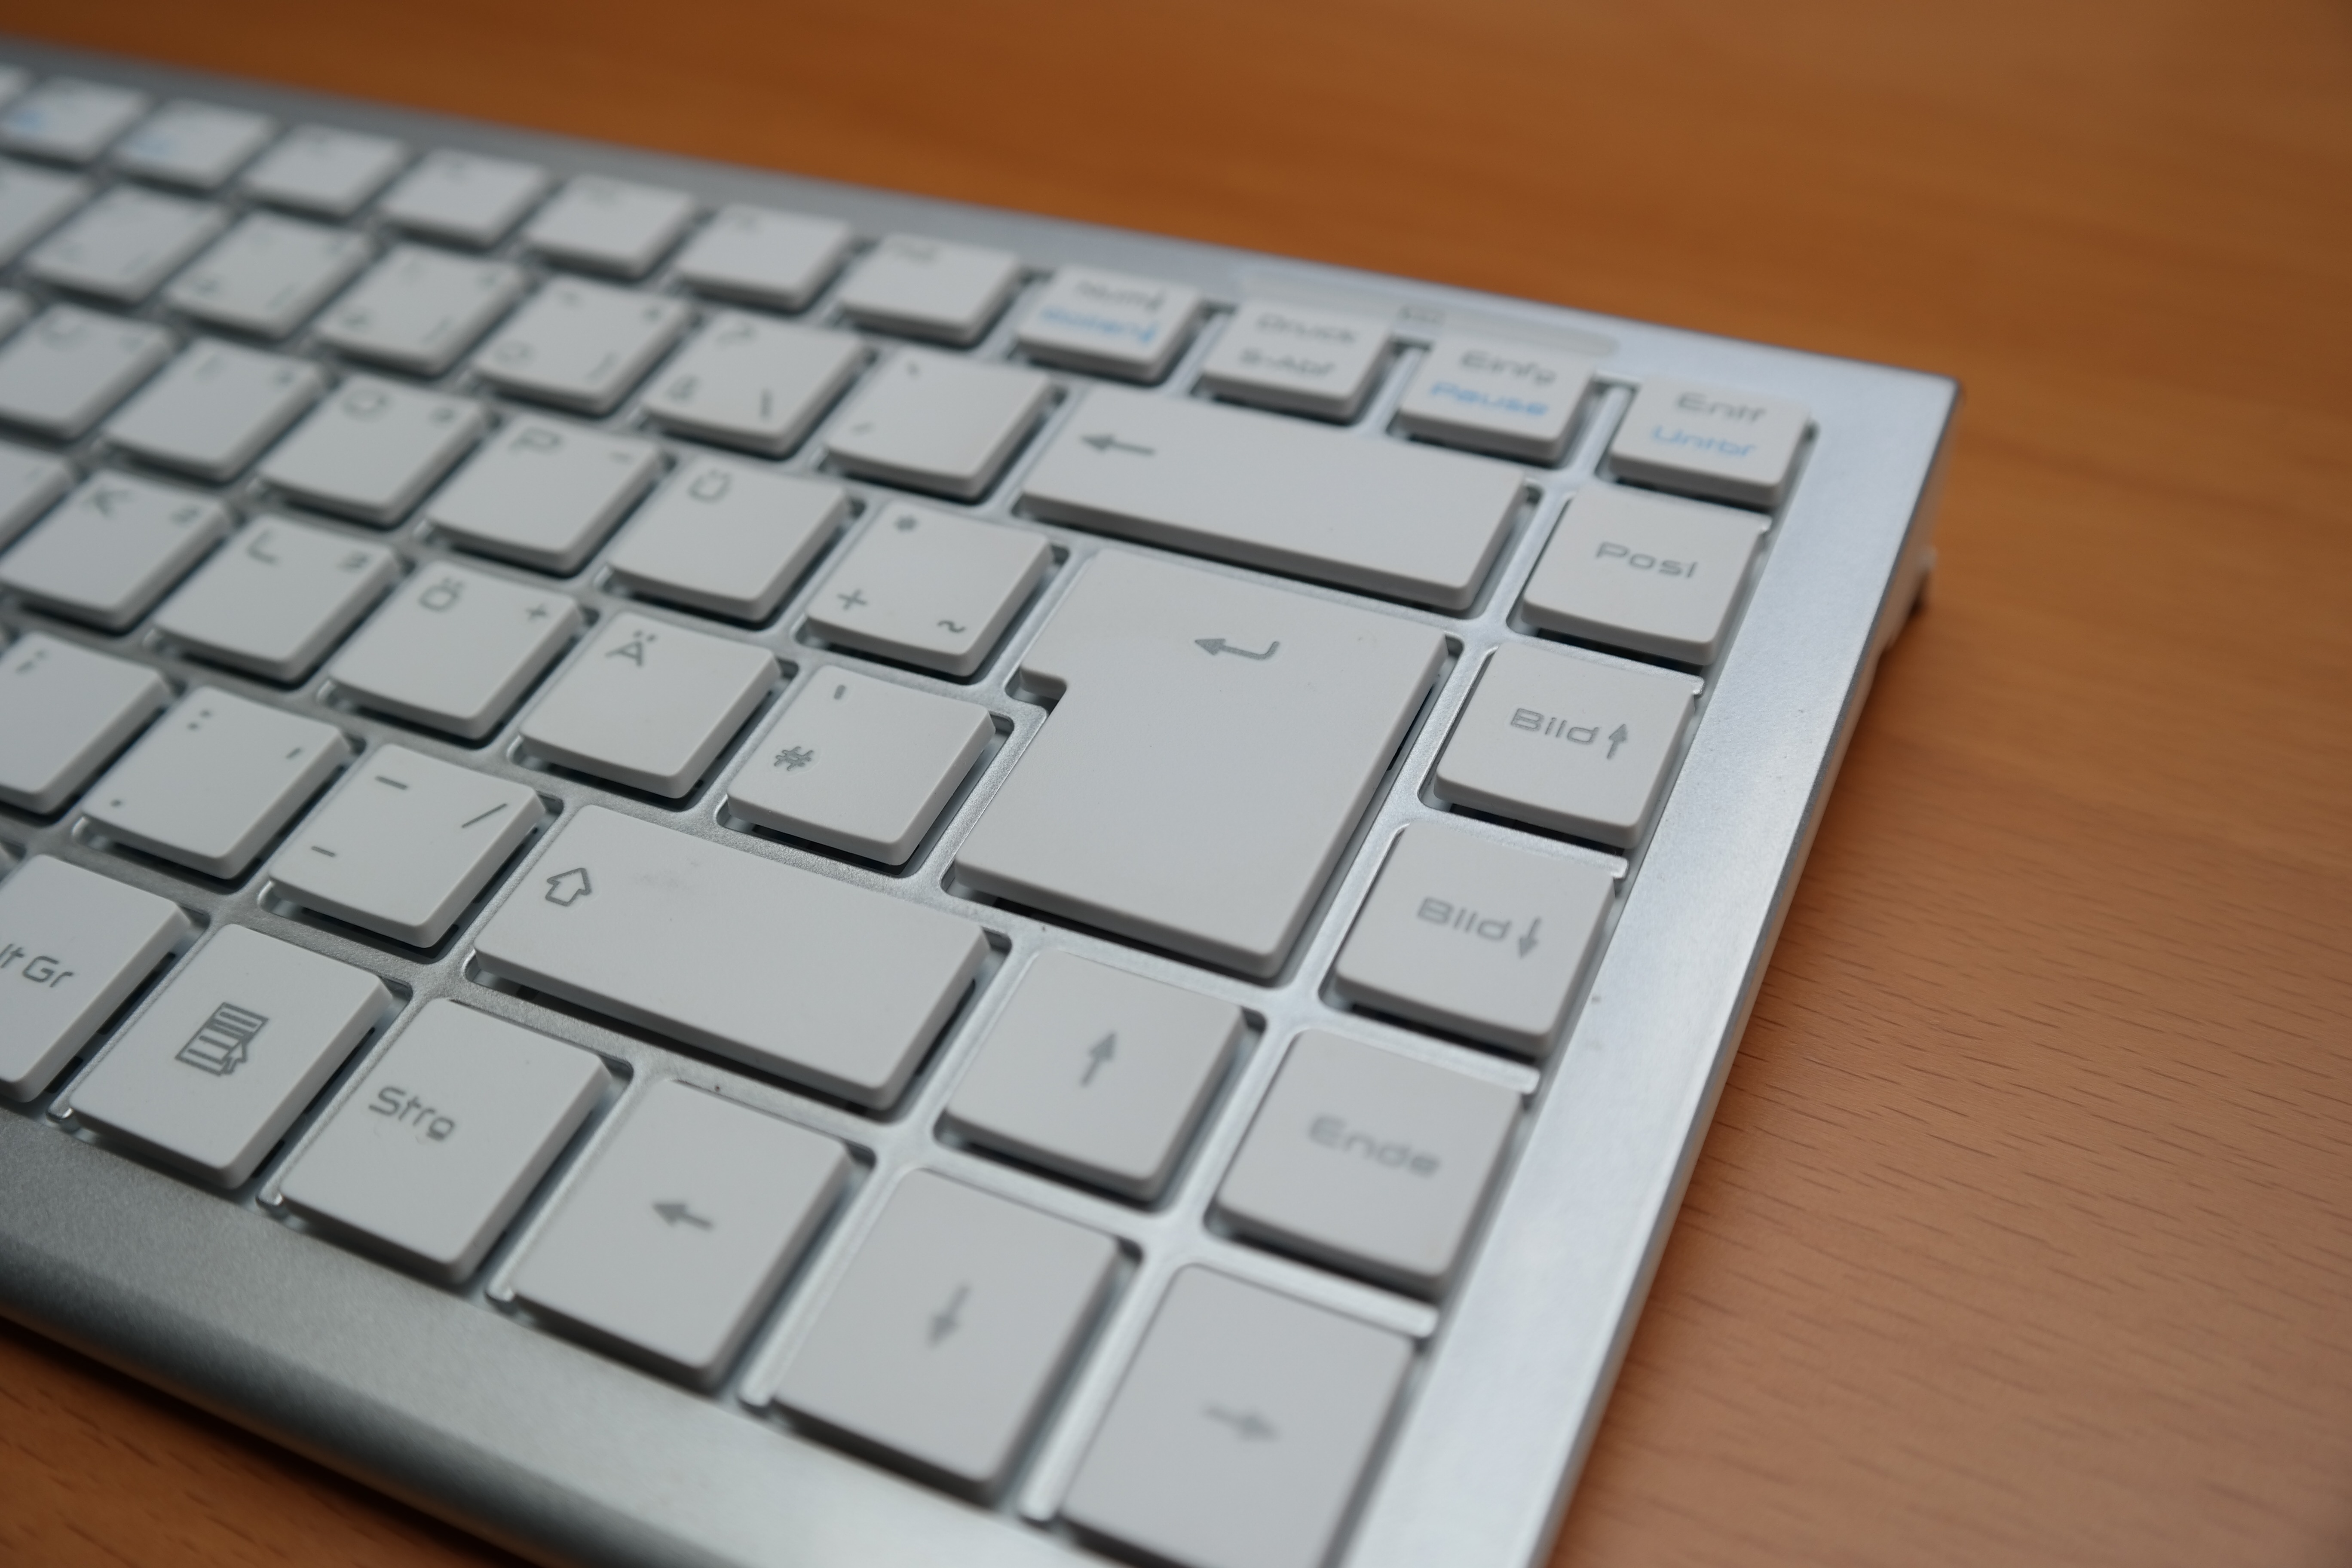
laptop, computer, keyboard, technology, white, font, tap, silver, keys, accessories, letters, hardware, pc, input, multimedia, leave, calculator, peripheral, peripheral device, computer keyboard, numeric keypad, electronic device, computer hardware, musical keyboard, electronic keyboard, laptop replacement keyboard, enter key, return key, return button, enter button